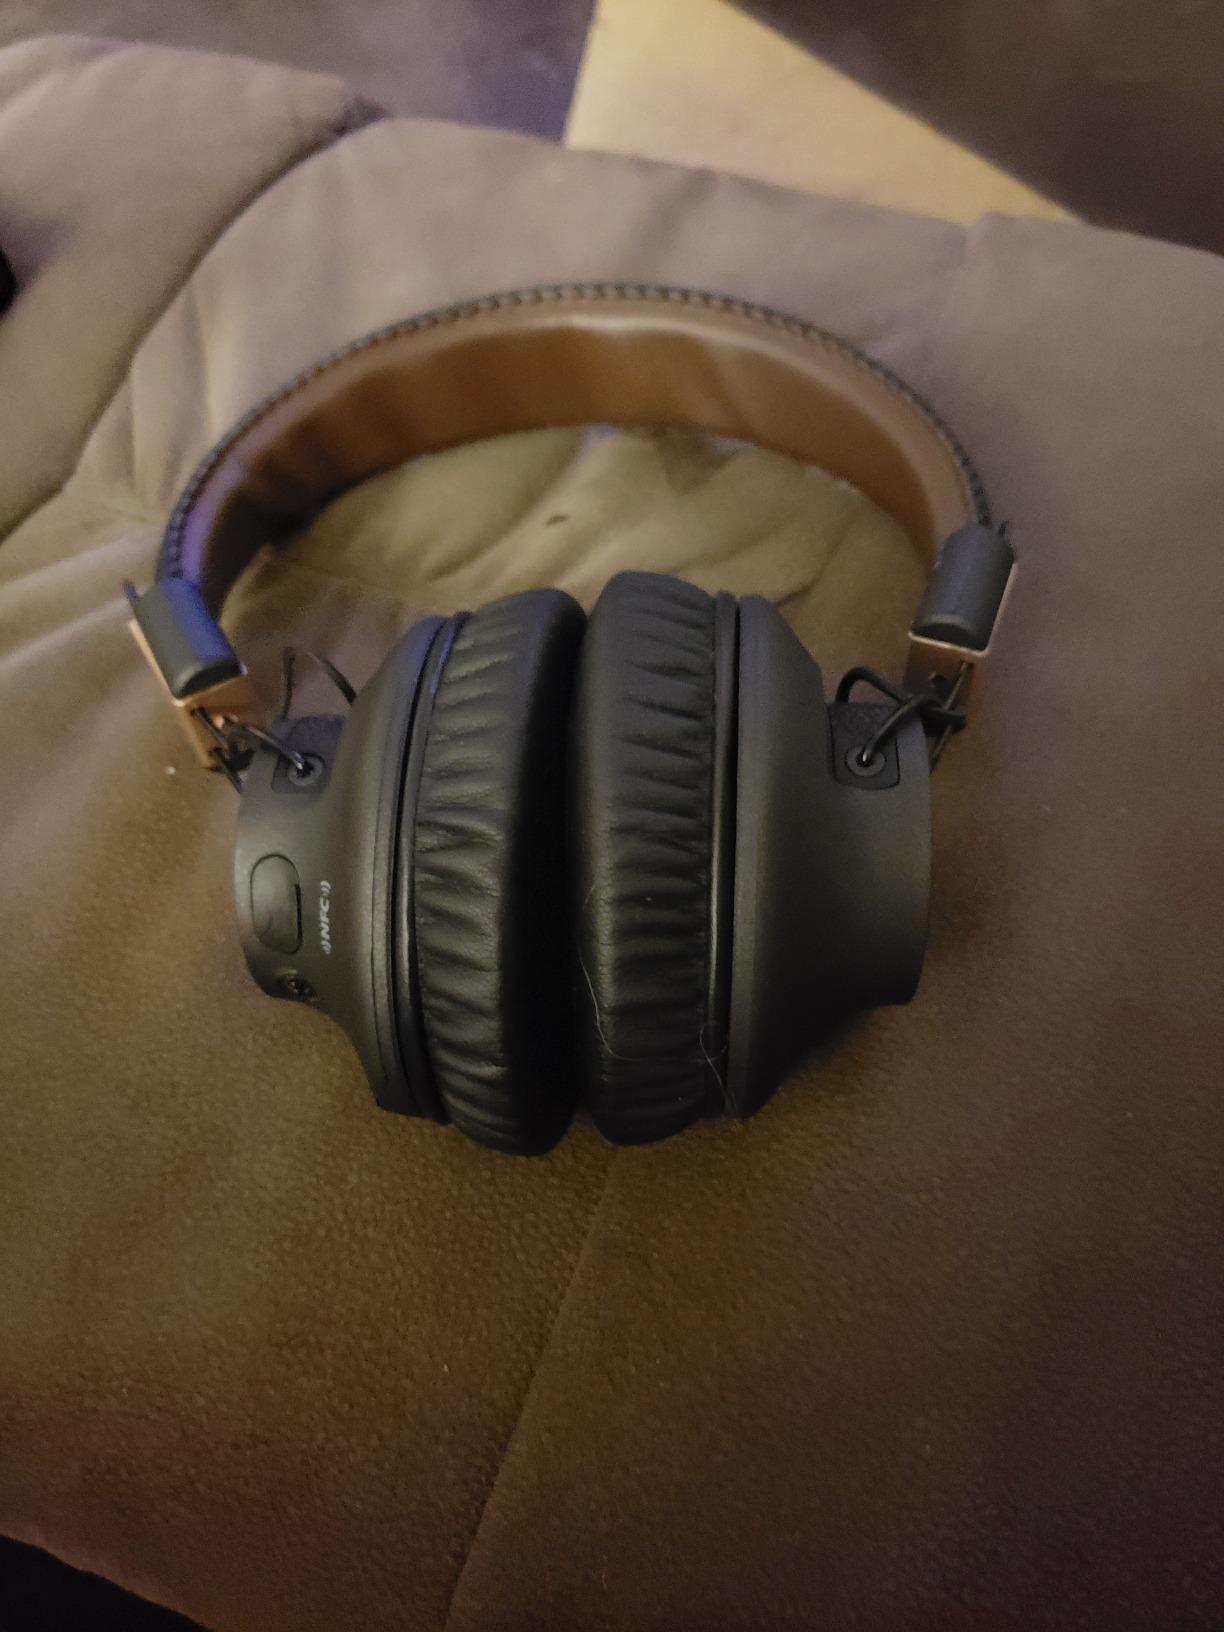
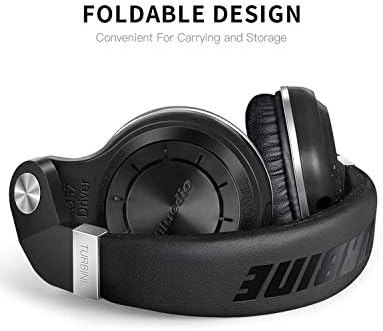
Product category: headphones
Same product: no